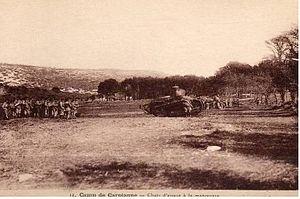
Char d'assaut à la manoeuvre sur le camp de Carpiagne
Le camp de Carpiagne est un camp militaire de l'Armée de terre française situé au sud de la ville de Marseille. Bénéficiant d'une superficie de 1 500 hectares, en bordure du Parc national des Calanques, le camp offre un potentiel remarquable pour les activités de préparation opérationnelle du 1ᵉʳ Régiment étranger de cavalerie, qui stationne sur le camp depuis juillet 2014 : champs de tir, zones de manœuvre à pied et en engin blindé, zones dédiées à l'instruction. Des nombreuses unités de la région Sud-Est viennent s'y entraîner. Il est de plus idéalement situé à proximité de la plateforme aérienne d’Istres et de la plateforme maritime de Toulon.